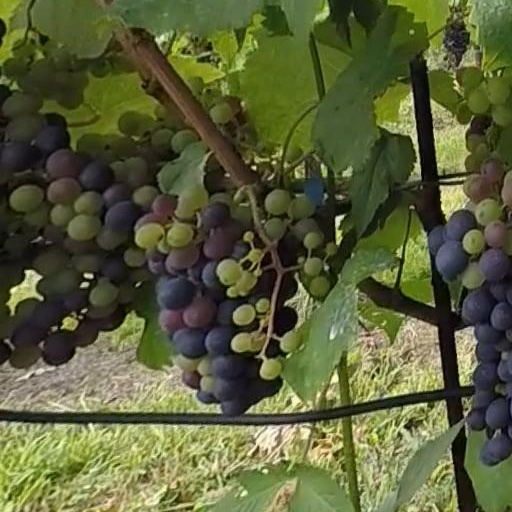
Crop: grape